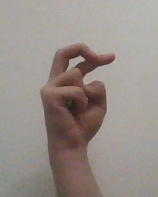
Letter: zay